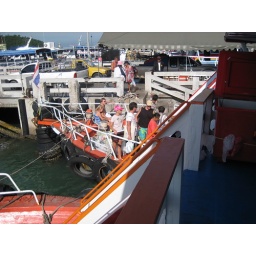
11.08.08 Kho Larn Mostly russians loading on boat to cross over to Koh Larn